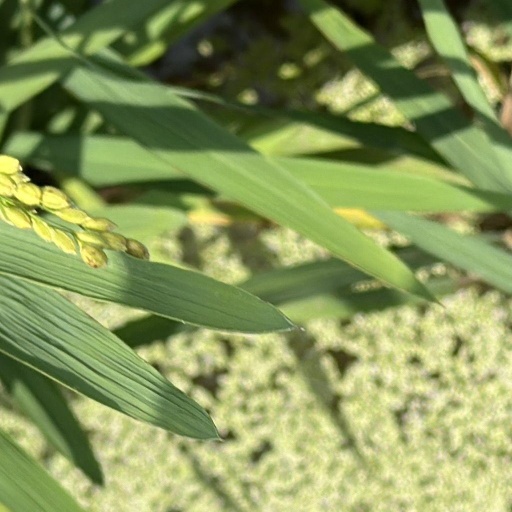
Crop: rice